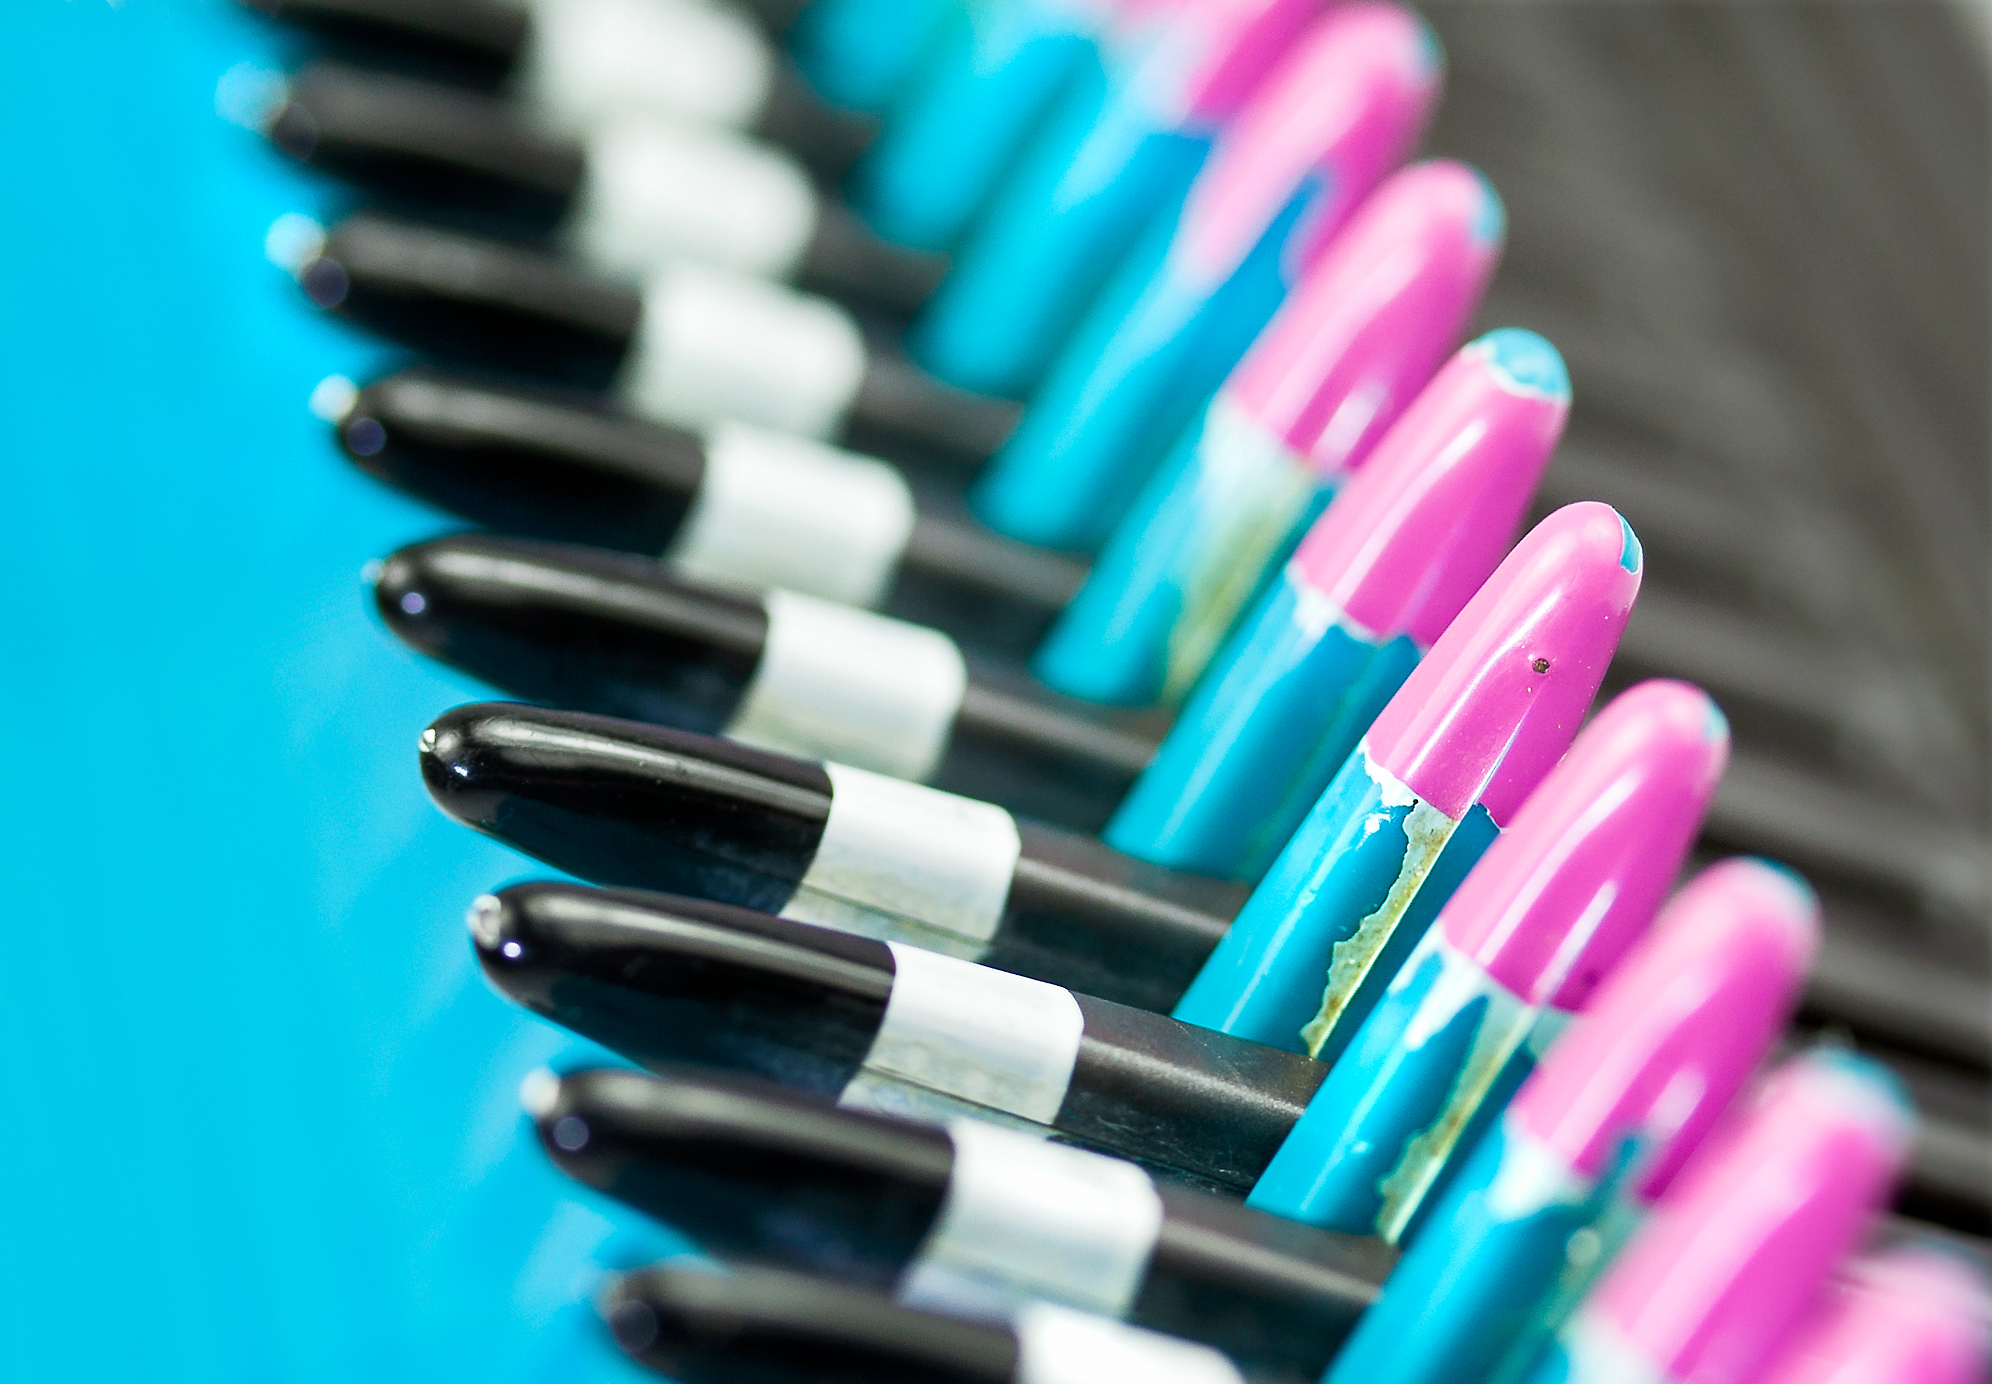
hand, home, finger, geometric, color, macro, blue, object, pink, angles, repetition, msh1013, combs, msh10134